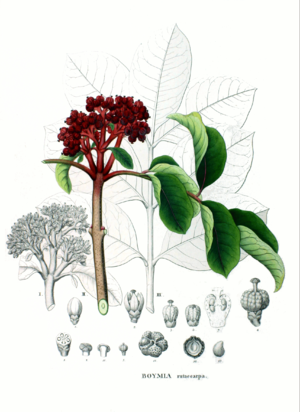
Euodia est un genre de 7 espèces d'arbres de la famille des Rutaceae, originaire d'Asie, du Nord-Est de l'Australie, de la Nouvelle-Guinée et des îles du Sud-Ouest du Pacifique. Le genre est souvent confondu avec les genres Tetradium et Melicope.
Tetradium est un genre de 5 à 10 espèces d'arbres de la famille des Rutaceae, originaire de l'est de l'Asie tropicale. Le genre est souvent confondu avec les genres Euodia et Melicope.